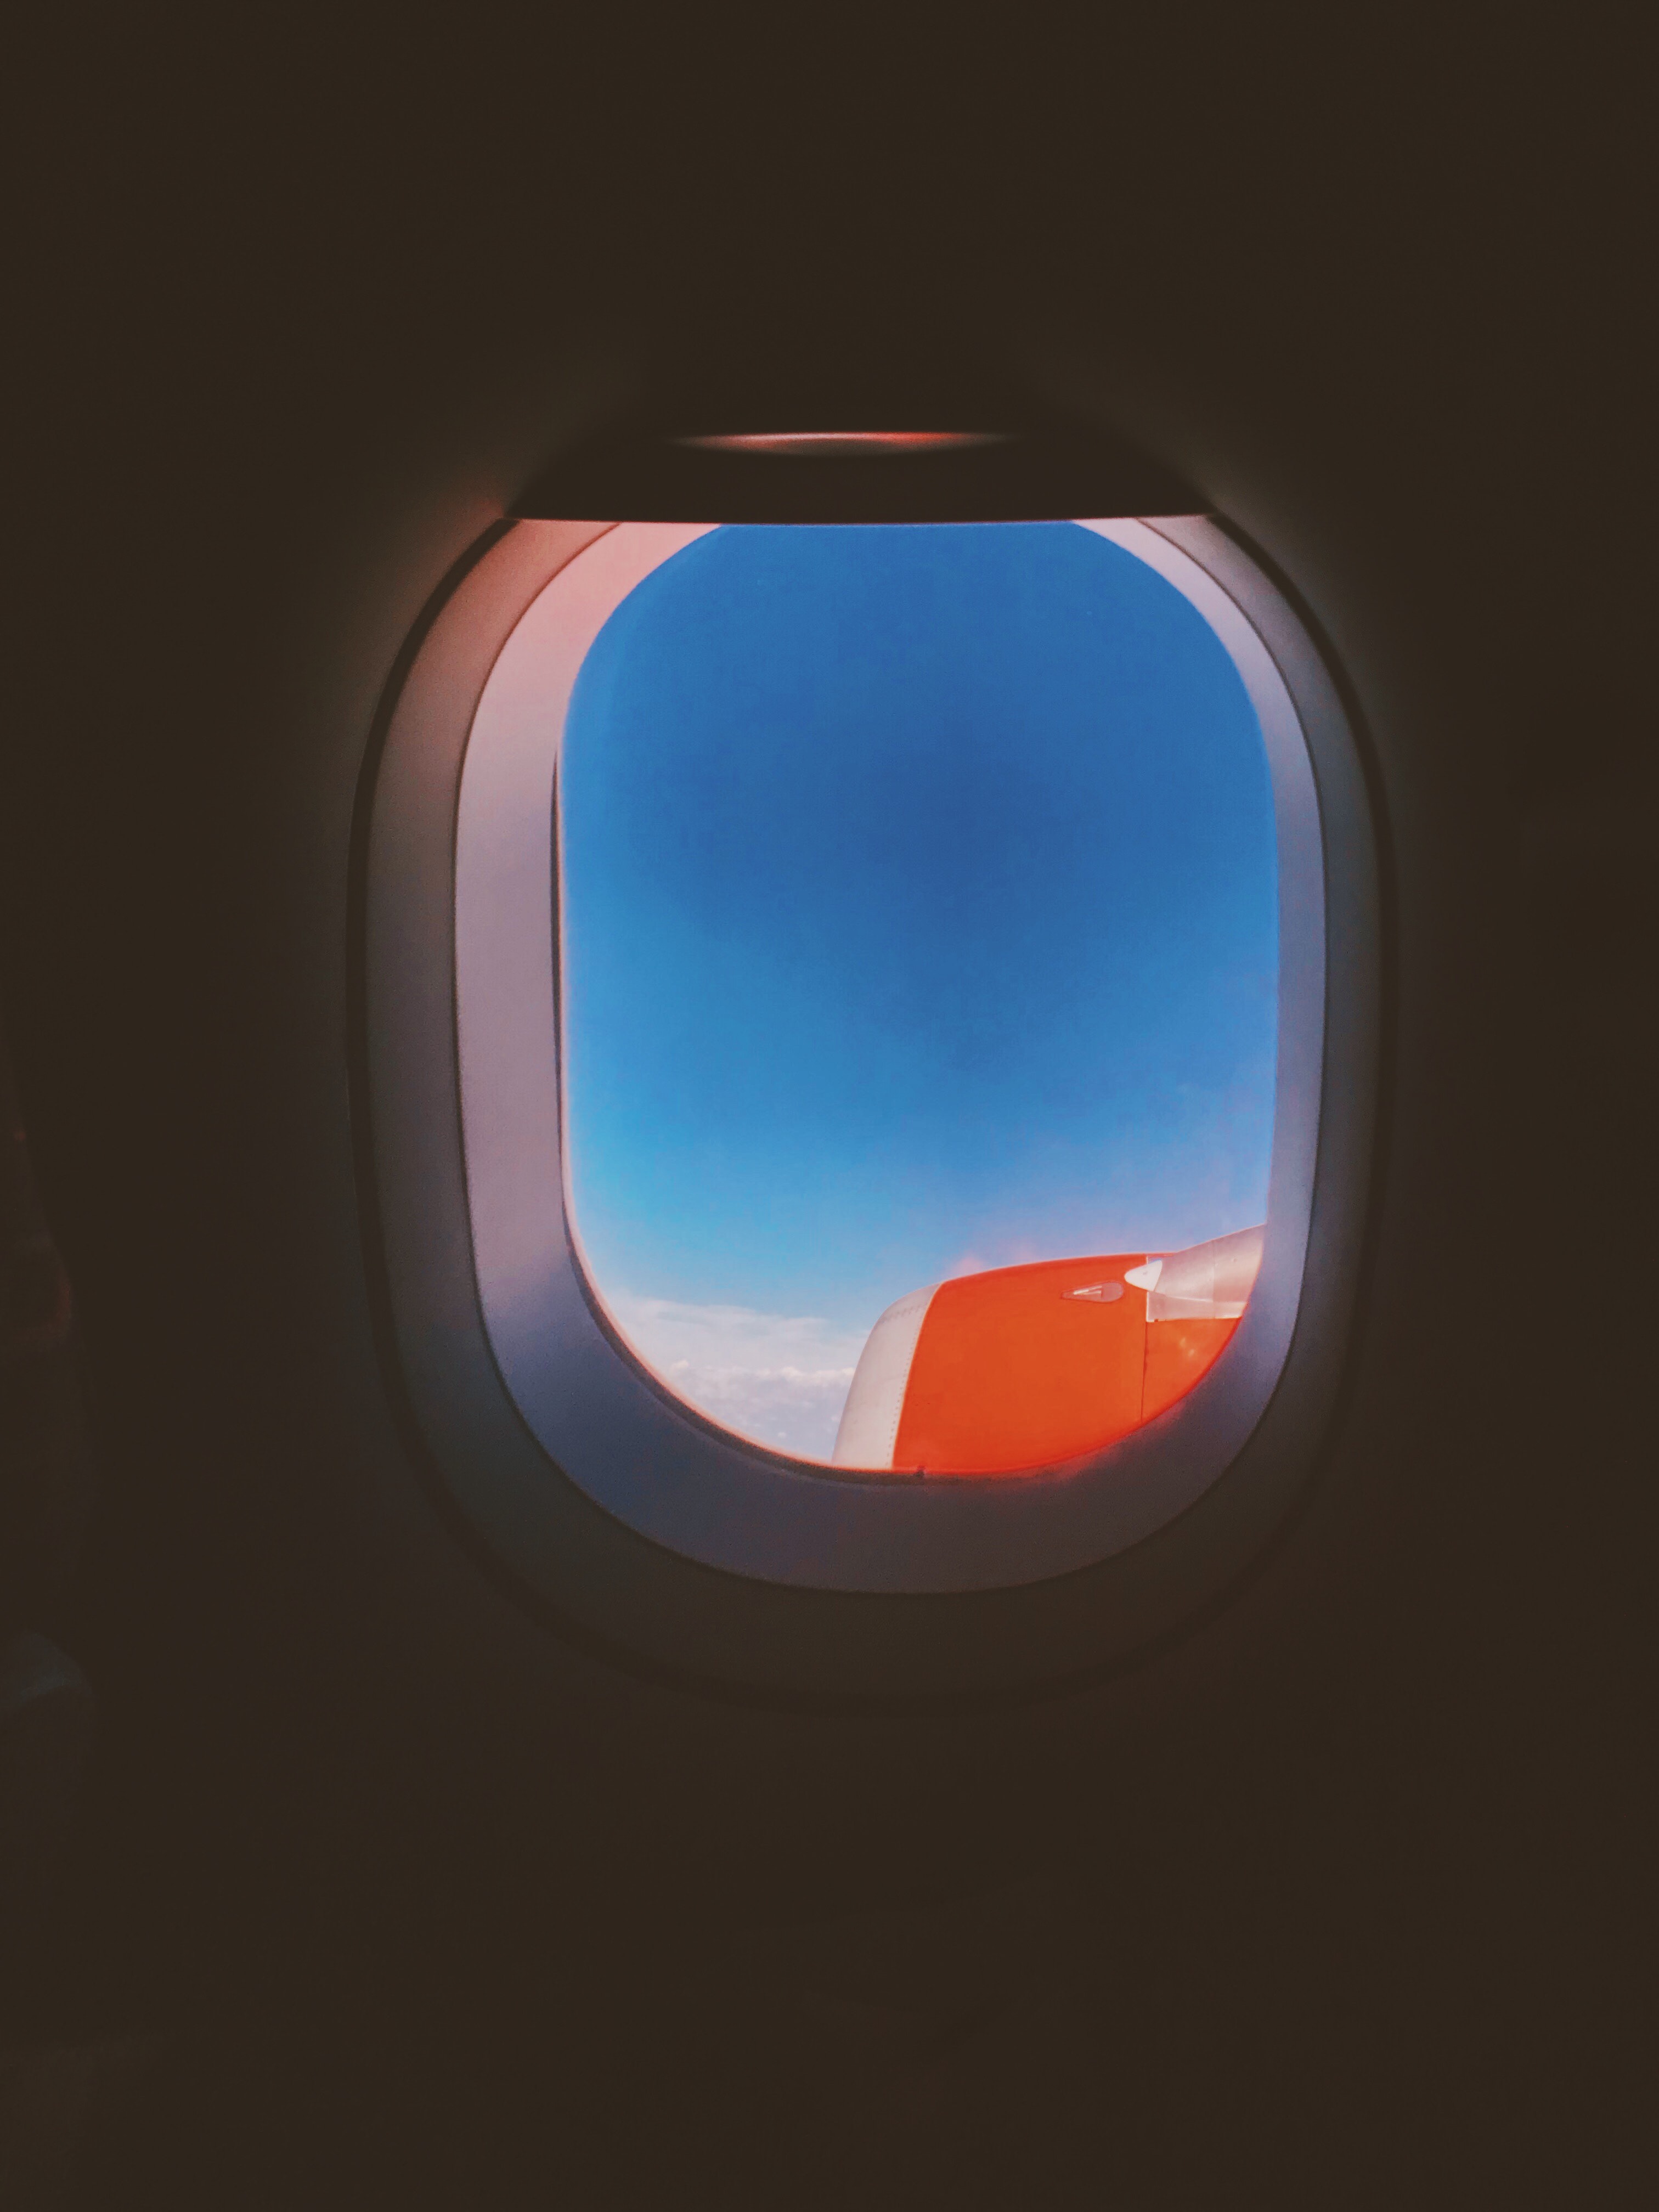
orange, sky, circle, Material property, graphics, Tints and shades, art